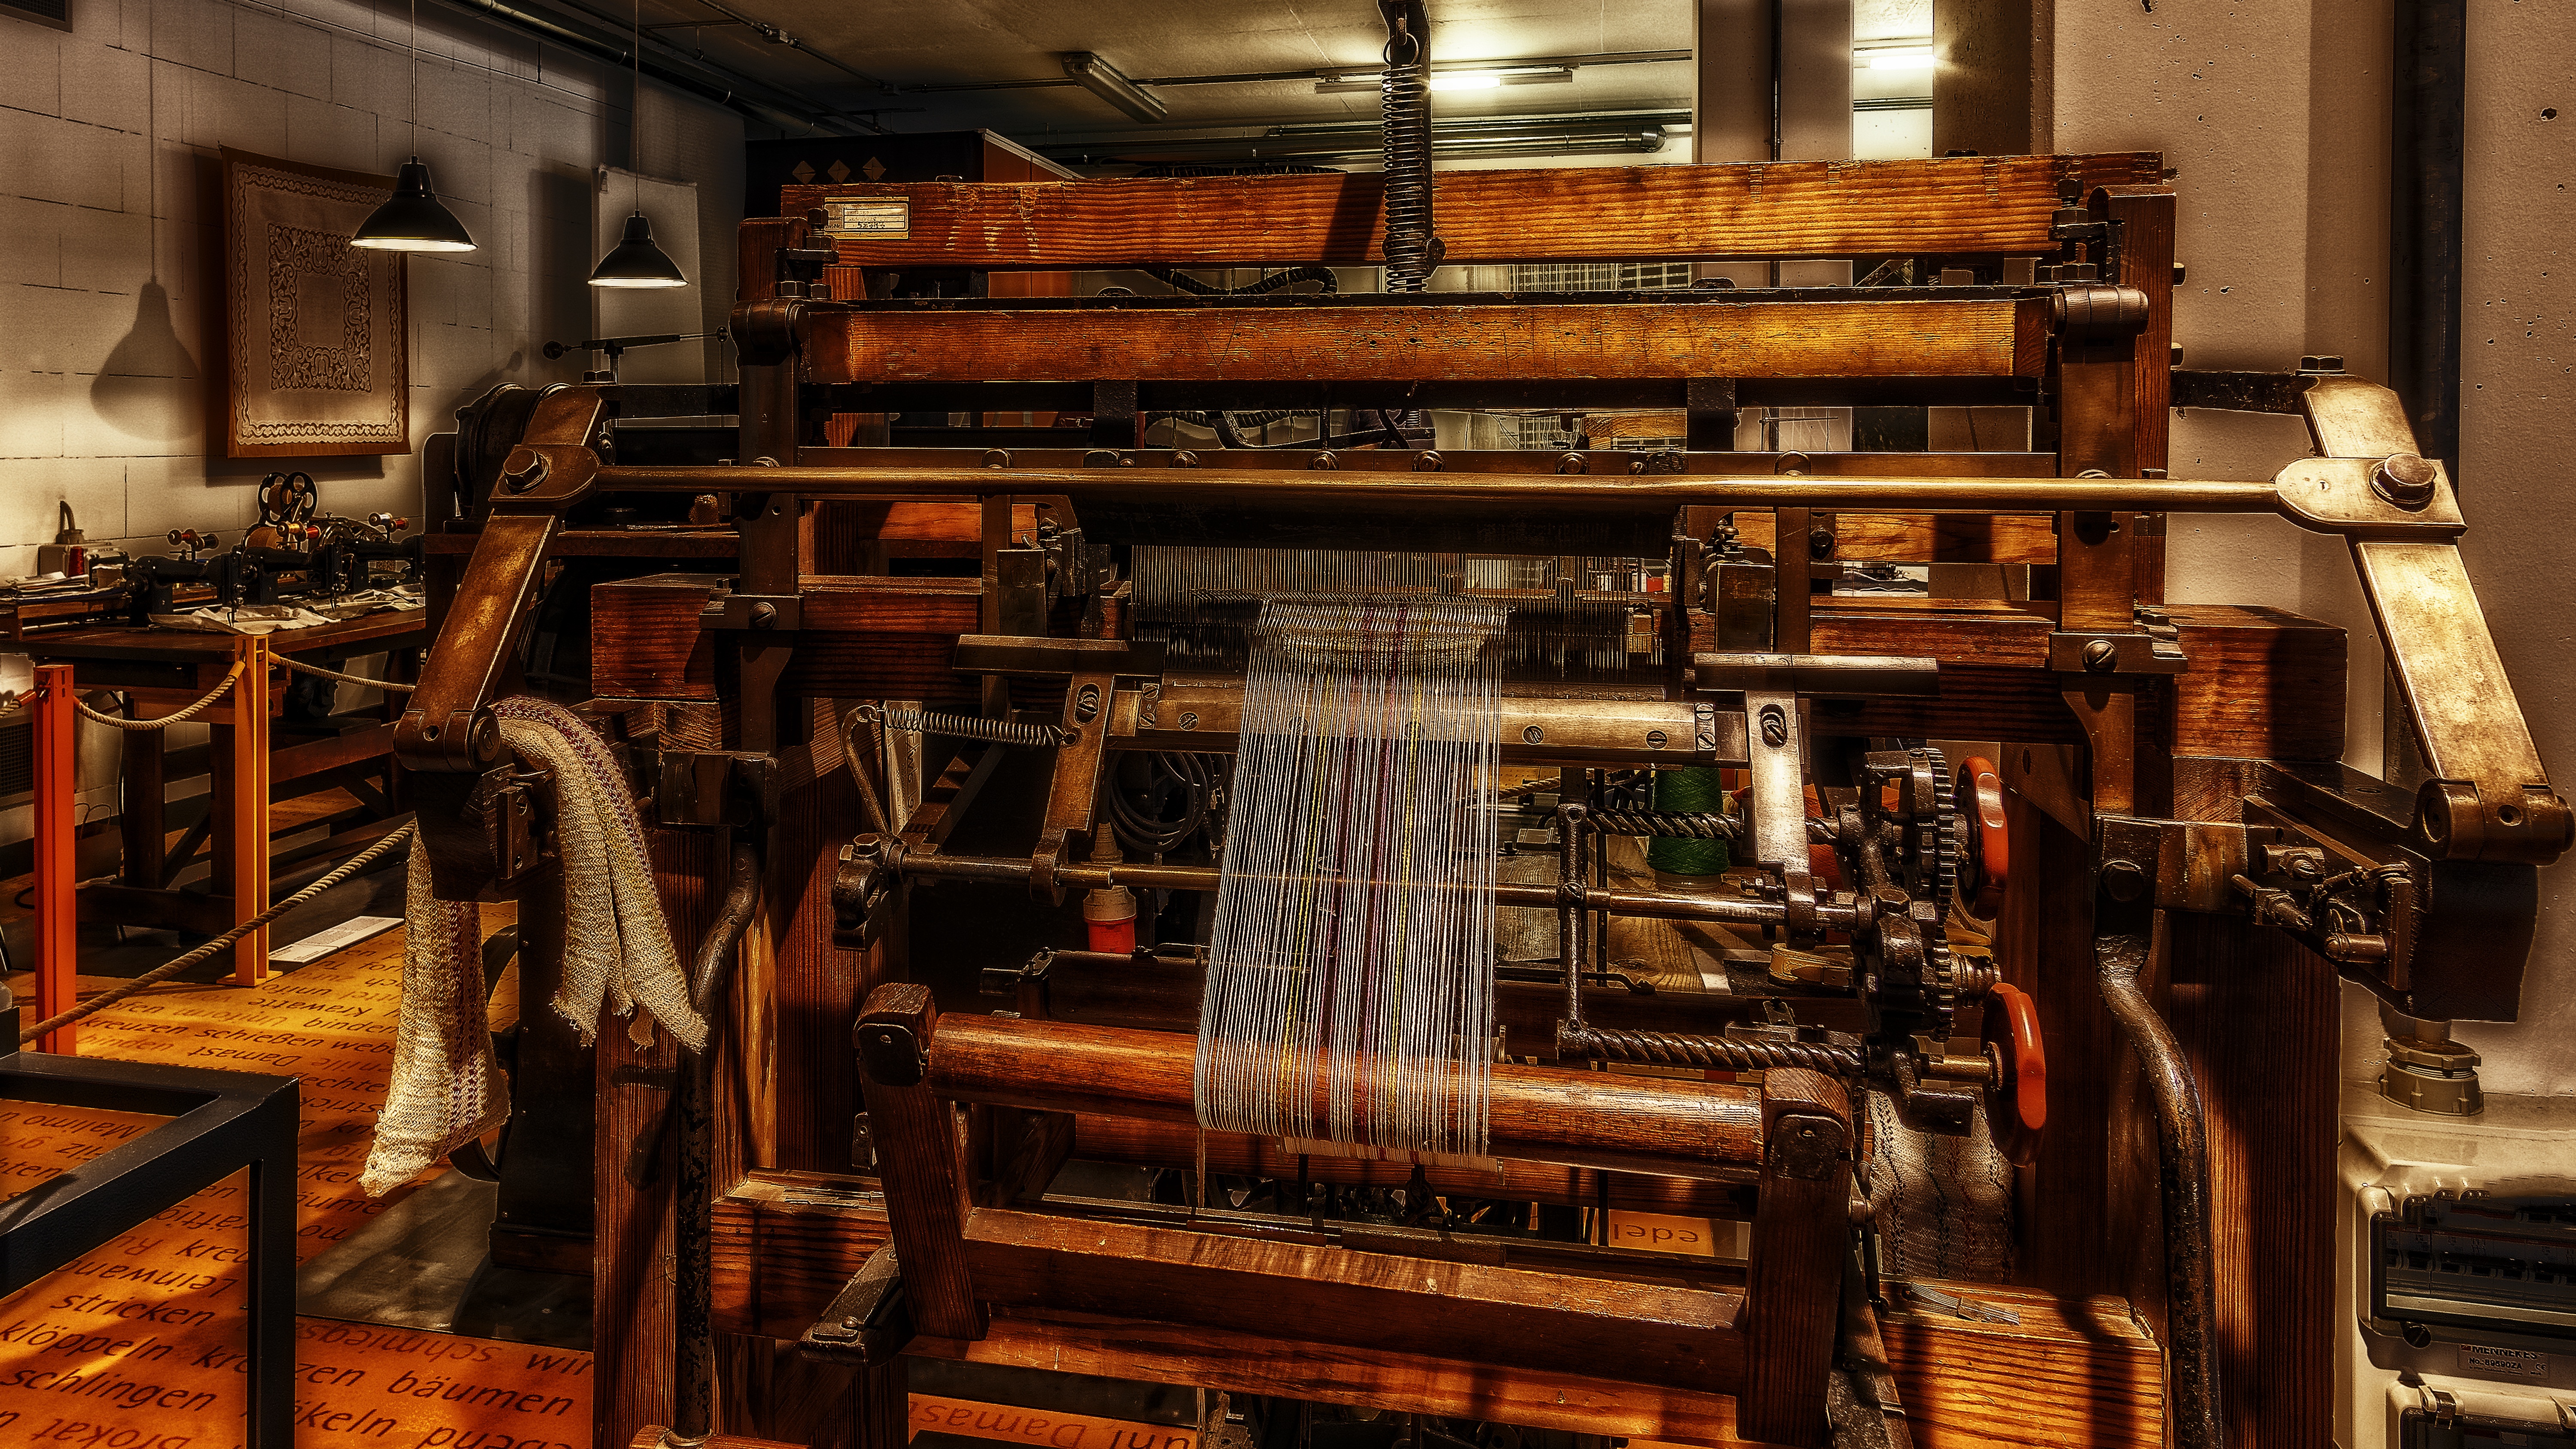
wood, technology, factory, interior design, art, tourist attraction, historically, knitting machine